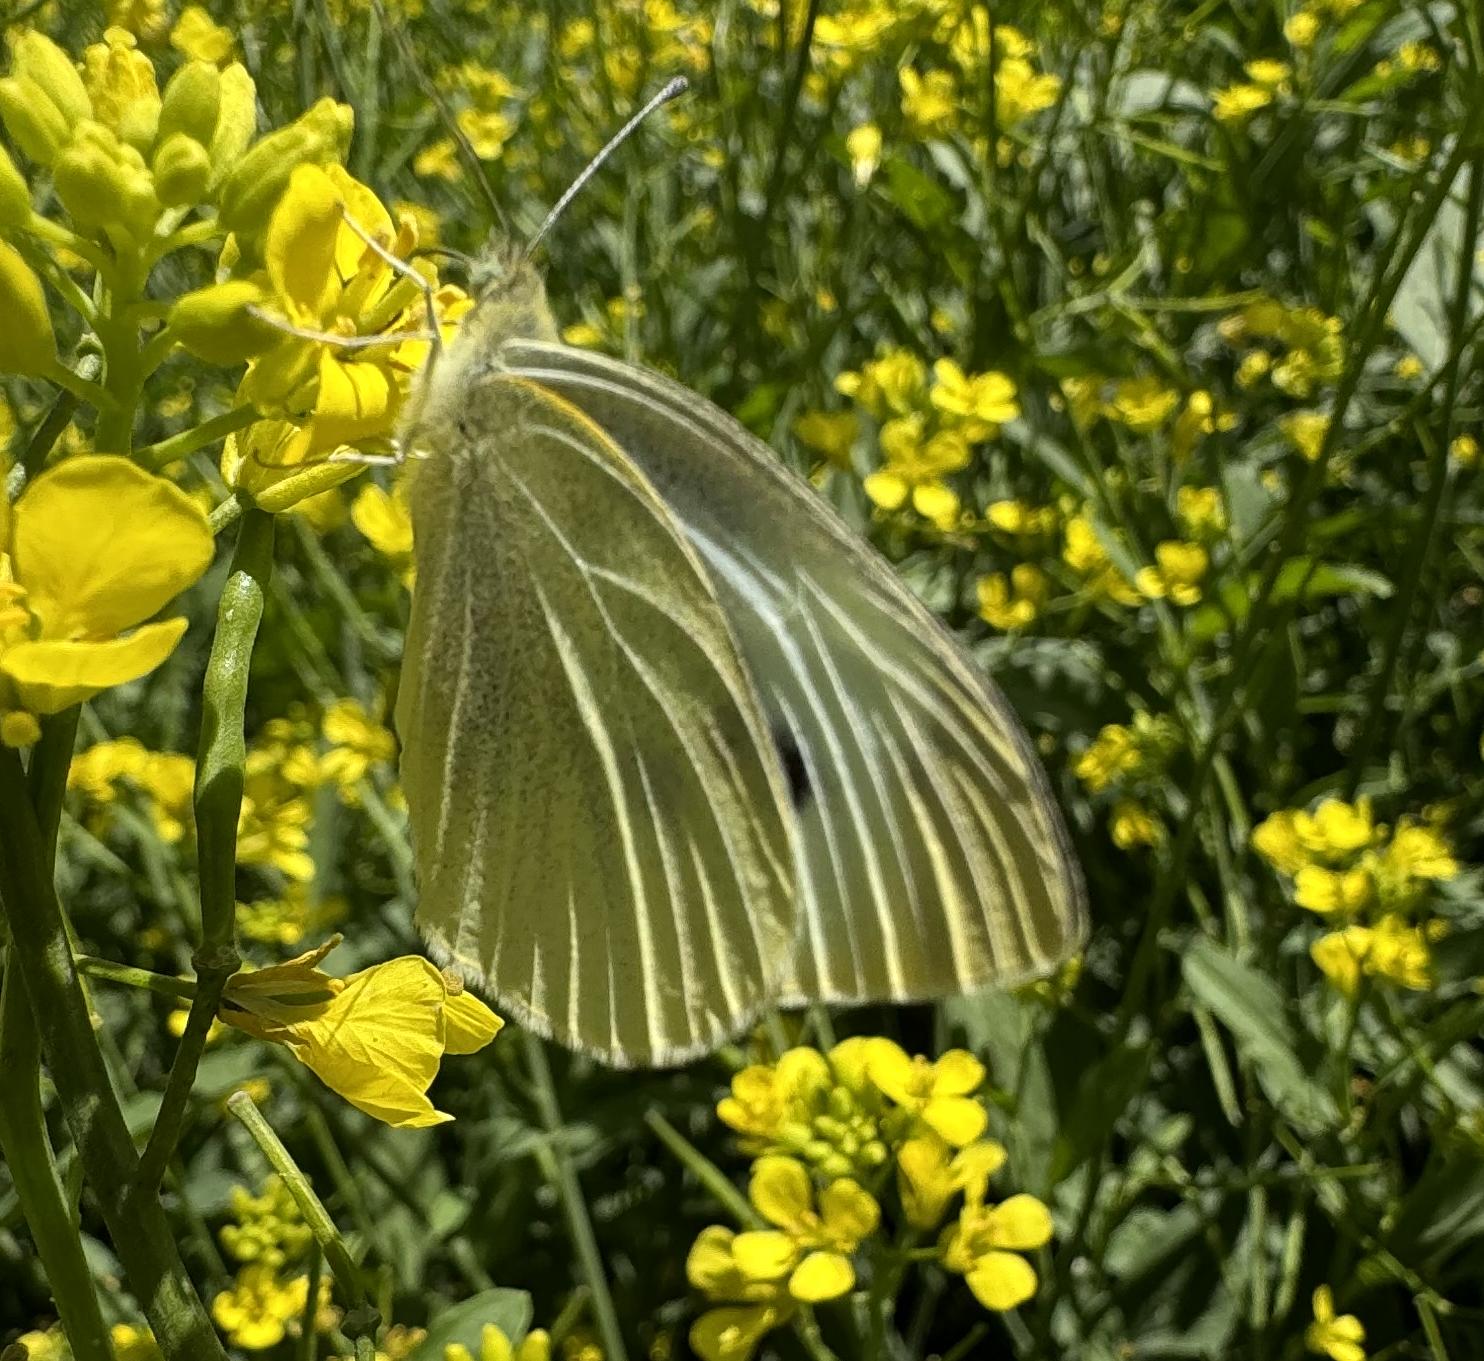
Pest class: occasional_pest